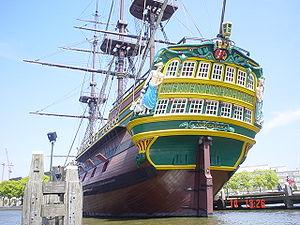
La Compagnie néerlandaise des Indes orientales est une compagnie de commerce créée par les Provinces-Unies en 1602. Elle est pendant près de deux siècles l’un des piliers de la puissance du capitalisme et de l’impérialisme néerlandais. Dissoute en 1799, la compagnie est connue pour avoir été l’une des entreprises capitalistes les plus puissantes qui aient jamais existé, contribuant fortement à l'histoire des bourses de valeurs.
L’Amsterdam était un bateau marchand de la Compagnie néerlandaise des Indes orientales, qui disparut près de Hastings en 1749 au cours de son premier voyage.